2016 London Marathon

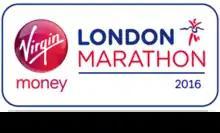

The 2016 London Marathon was the 36th running of the annual marathon race in London, England, which took place on Sunday, 24 April. The men's elite race was won by Kenyan Eliud Kipchoge and the women's race was won by Kenyan Jemima Sumgong. The men's wheelchair race was won by Marcel Hug from Switzerland and the women's wheelchair race was won by American Tatyana McFadden.